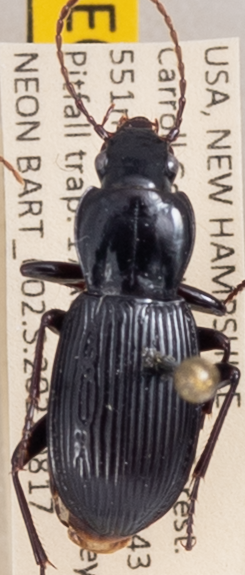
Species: Pterostichus adoxus
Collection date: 2022-08-17
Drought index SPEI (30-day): -0.9
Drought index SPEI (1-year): -0.9
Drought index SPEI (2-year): -1.69